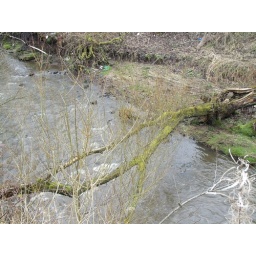
Fallen tree over river